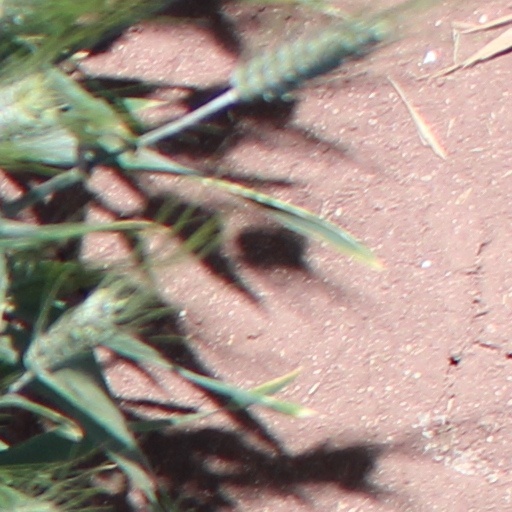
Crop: wheat